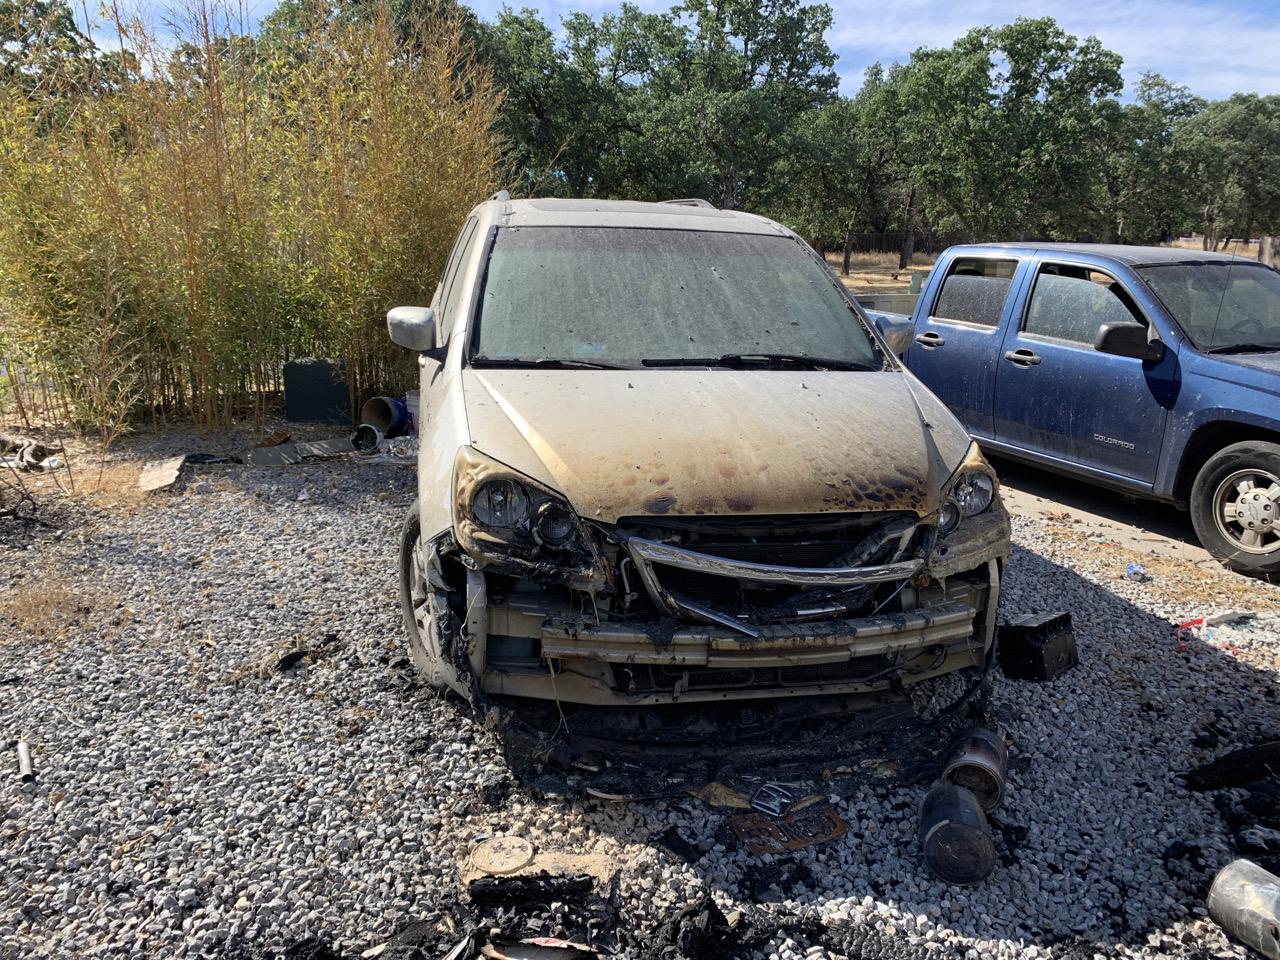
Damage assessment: destroyed